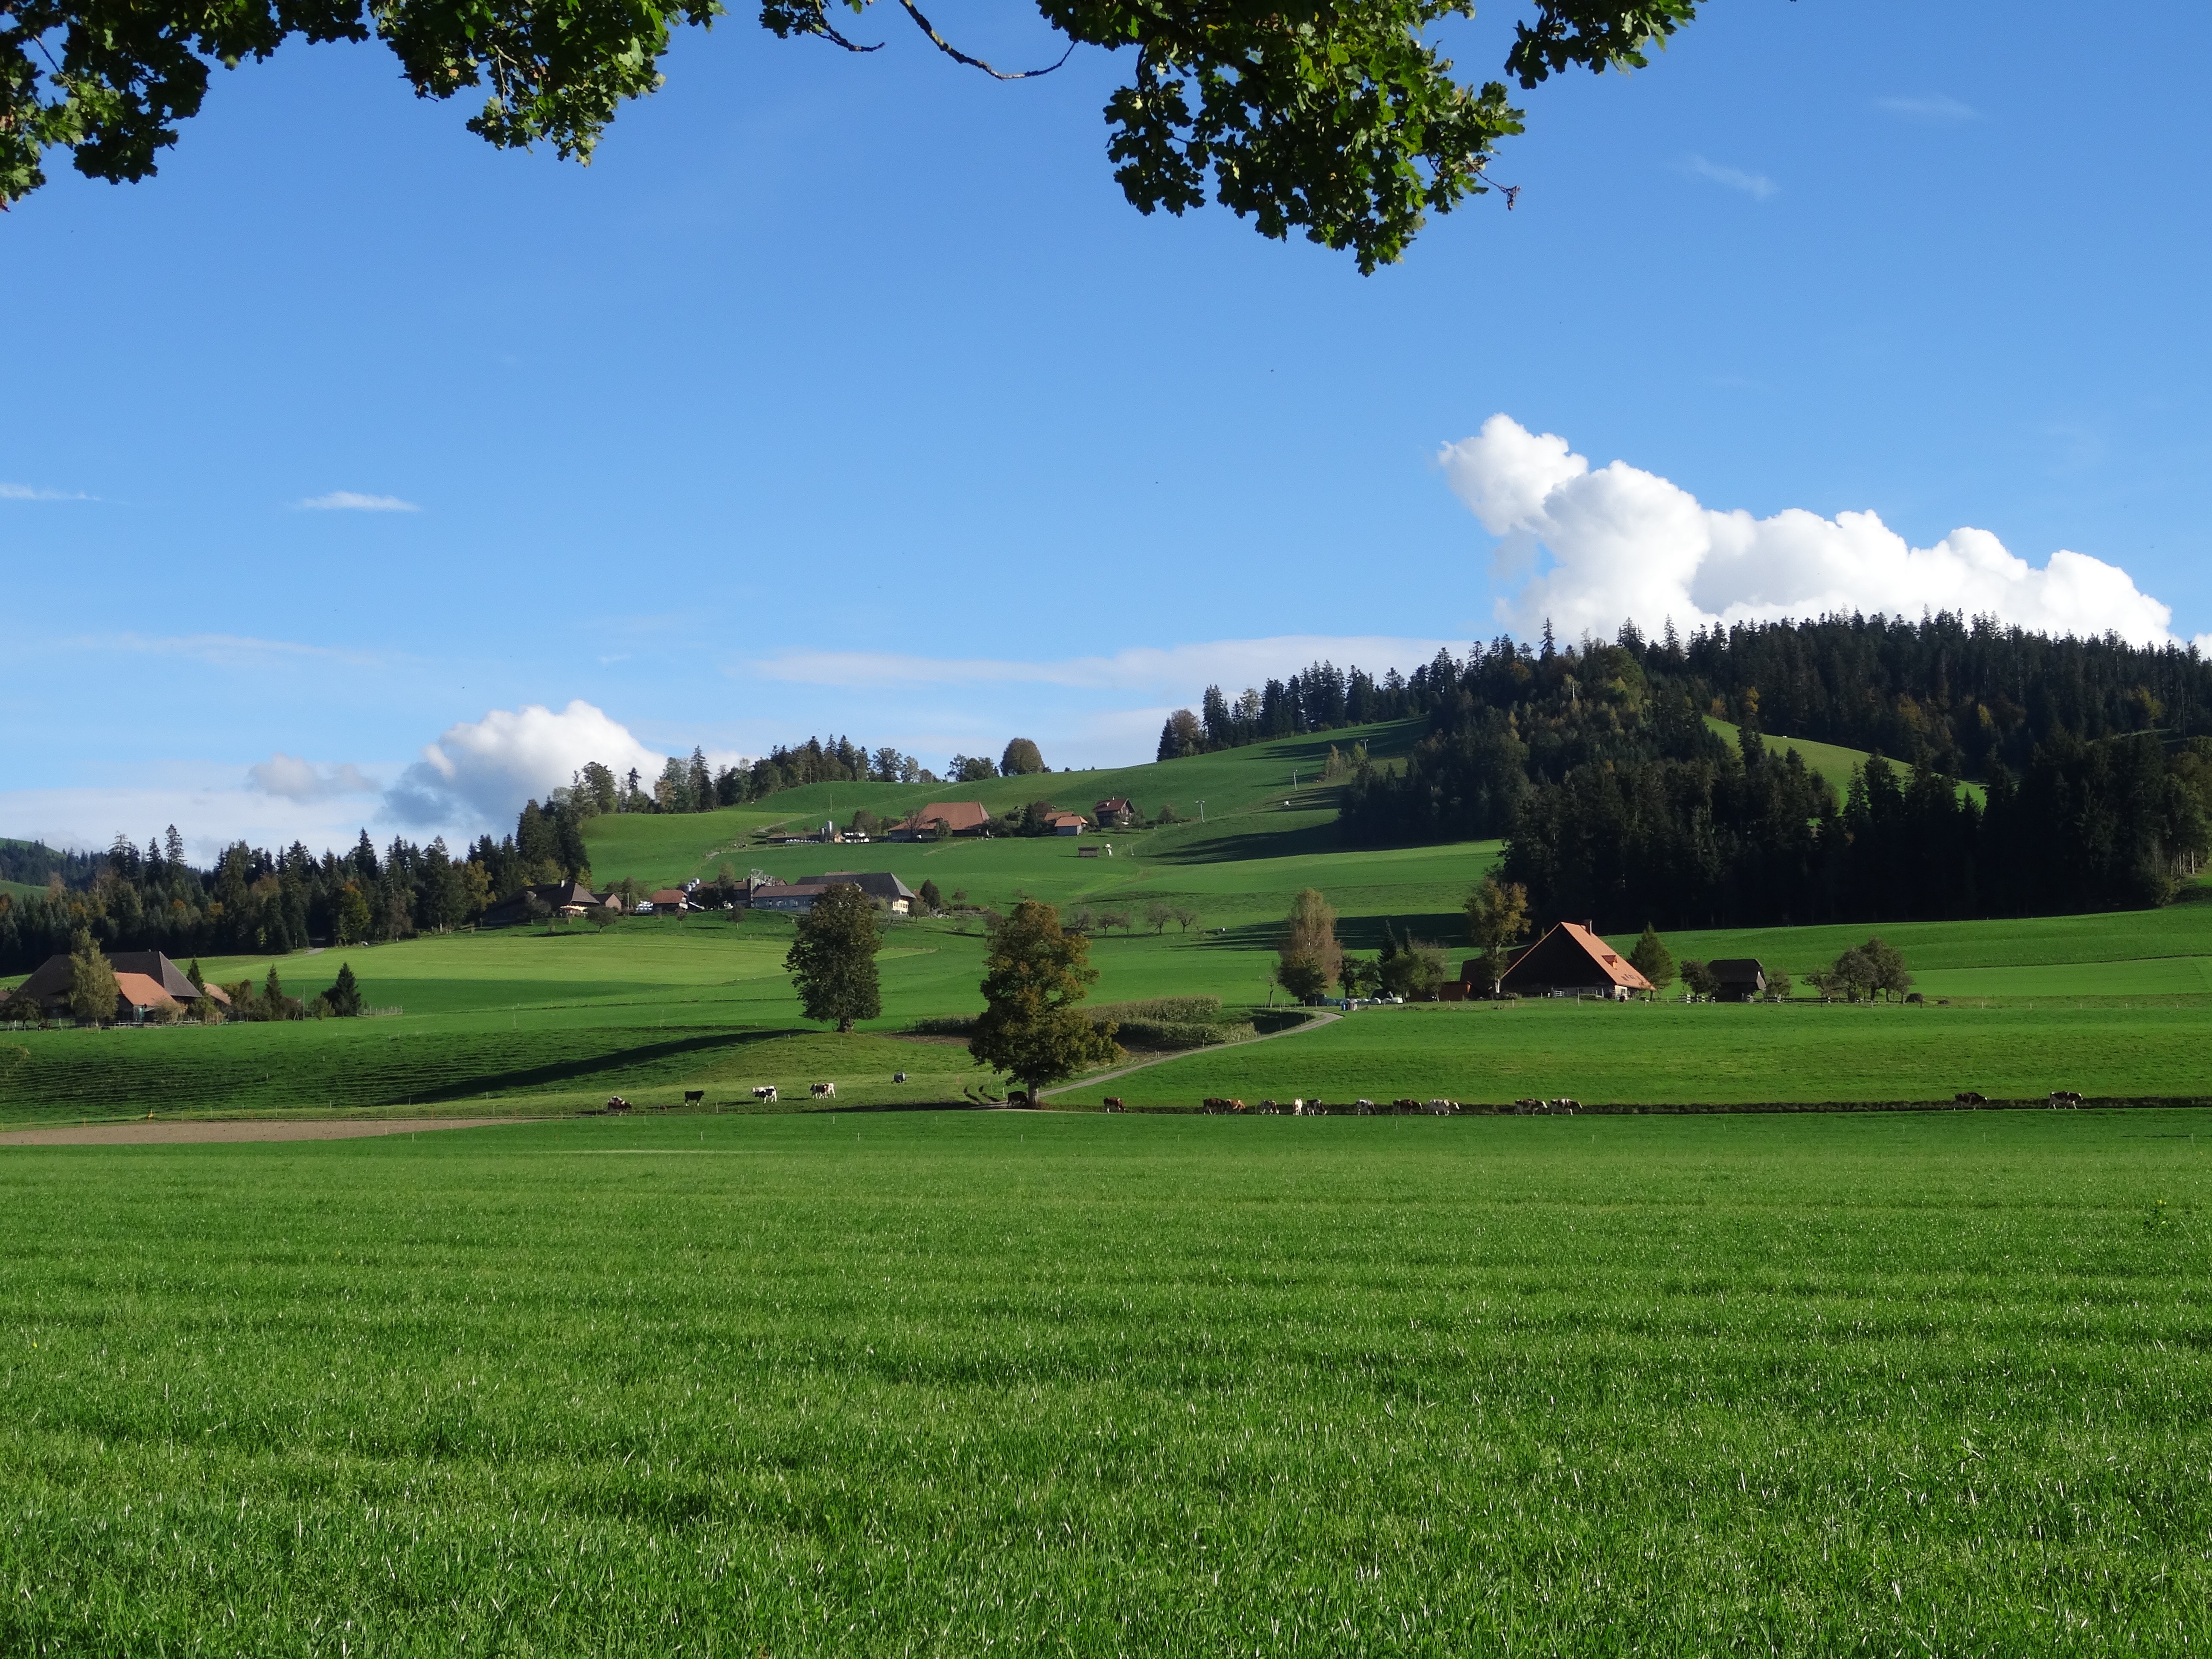
landscape, tree, grass, mountain, structure, sky, field, farm, lawn, meadow, prairie, hill, mountain range, green, pasture, agriculture, plain, golf course, grassland, plantation, plateau, rural area, paddy field, emmental, geographical feature, mountainous landforms, sport venue